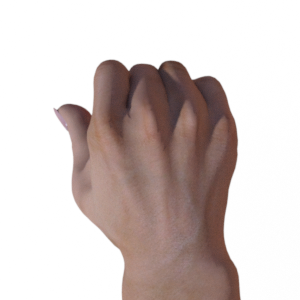
Label: rock